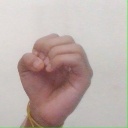
अक्षर: ऊ